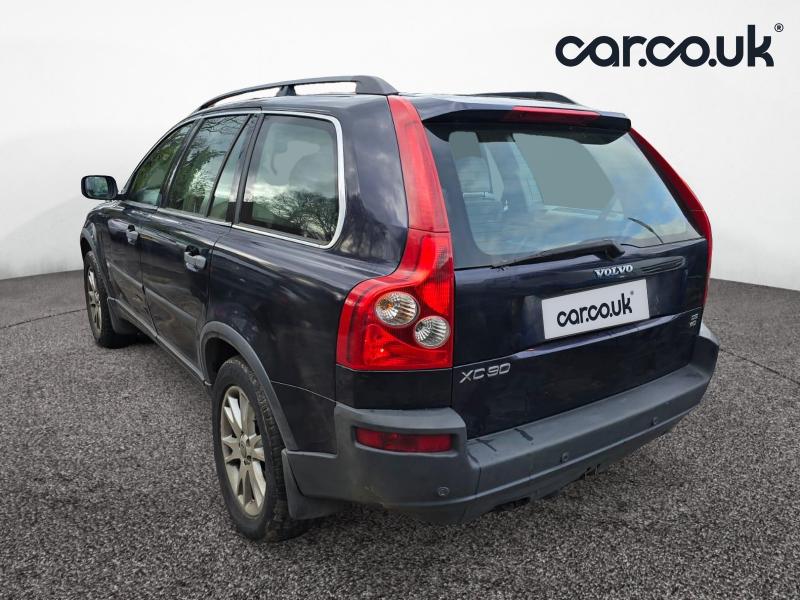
Aucun dommage détecté.
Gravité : aucun